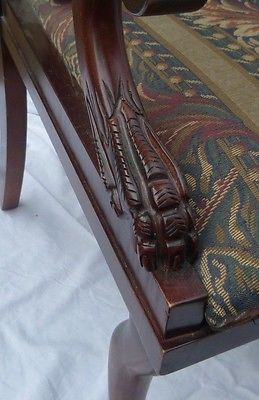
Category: chair